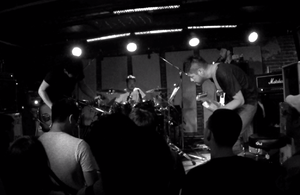
Toe est un groupe de musique japonais. Bien que souvent mentionné comme groupe de post-rock, la structure et la dynamique de leurs morceaux sont similaires à nombre d'artistes de math rock.